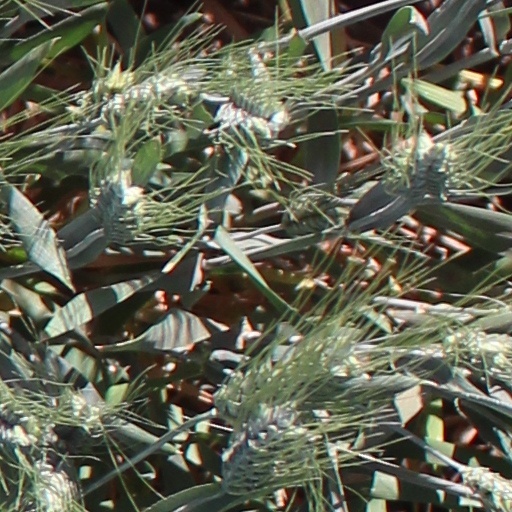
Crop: wheat